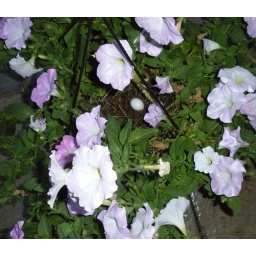
Yup! Mom has started working on brood #2 while her youngsters are camping out in the flower bed below!